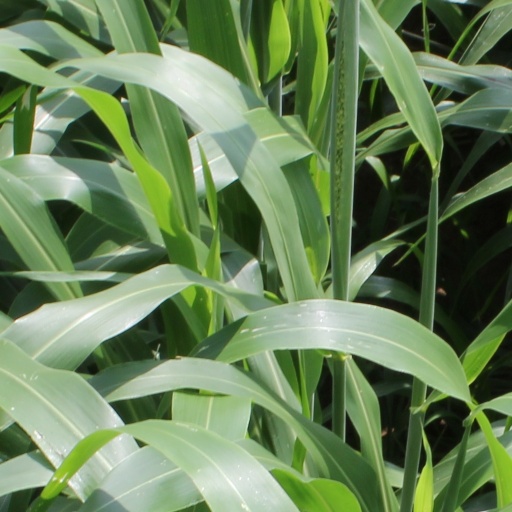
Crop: sorghum